395 Air Despatch Troop RLC

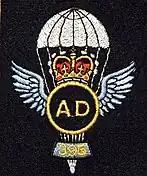
395 Air Despatch Troop Flying Suit Badge

Beyond standard military and Air Despatch technical training, other training included the following, depending on the role which individuals carried out: